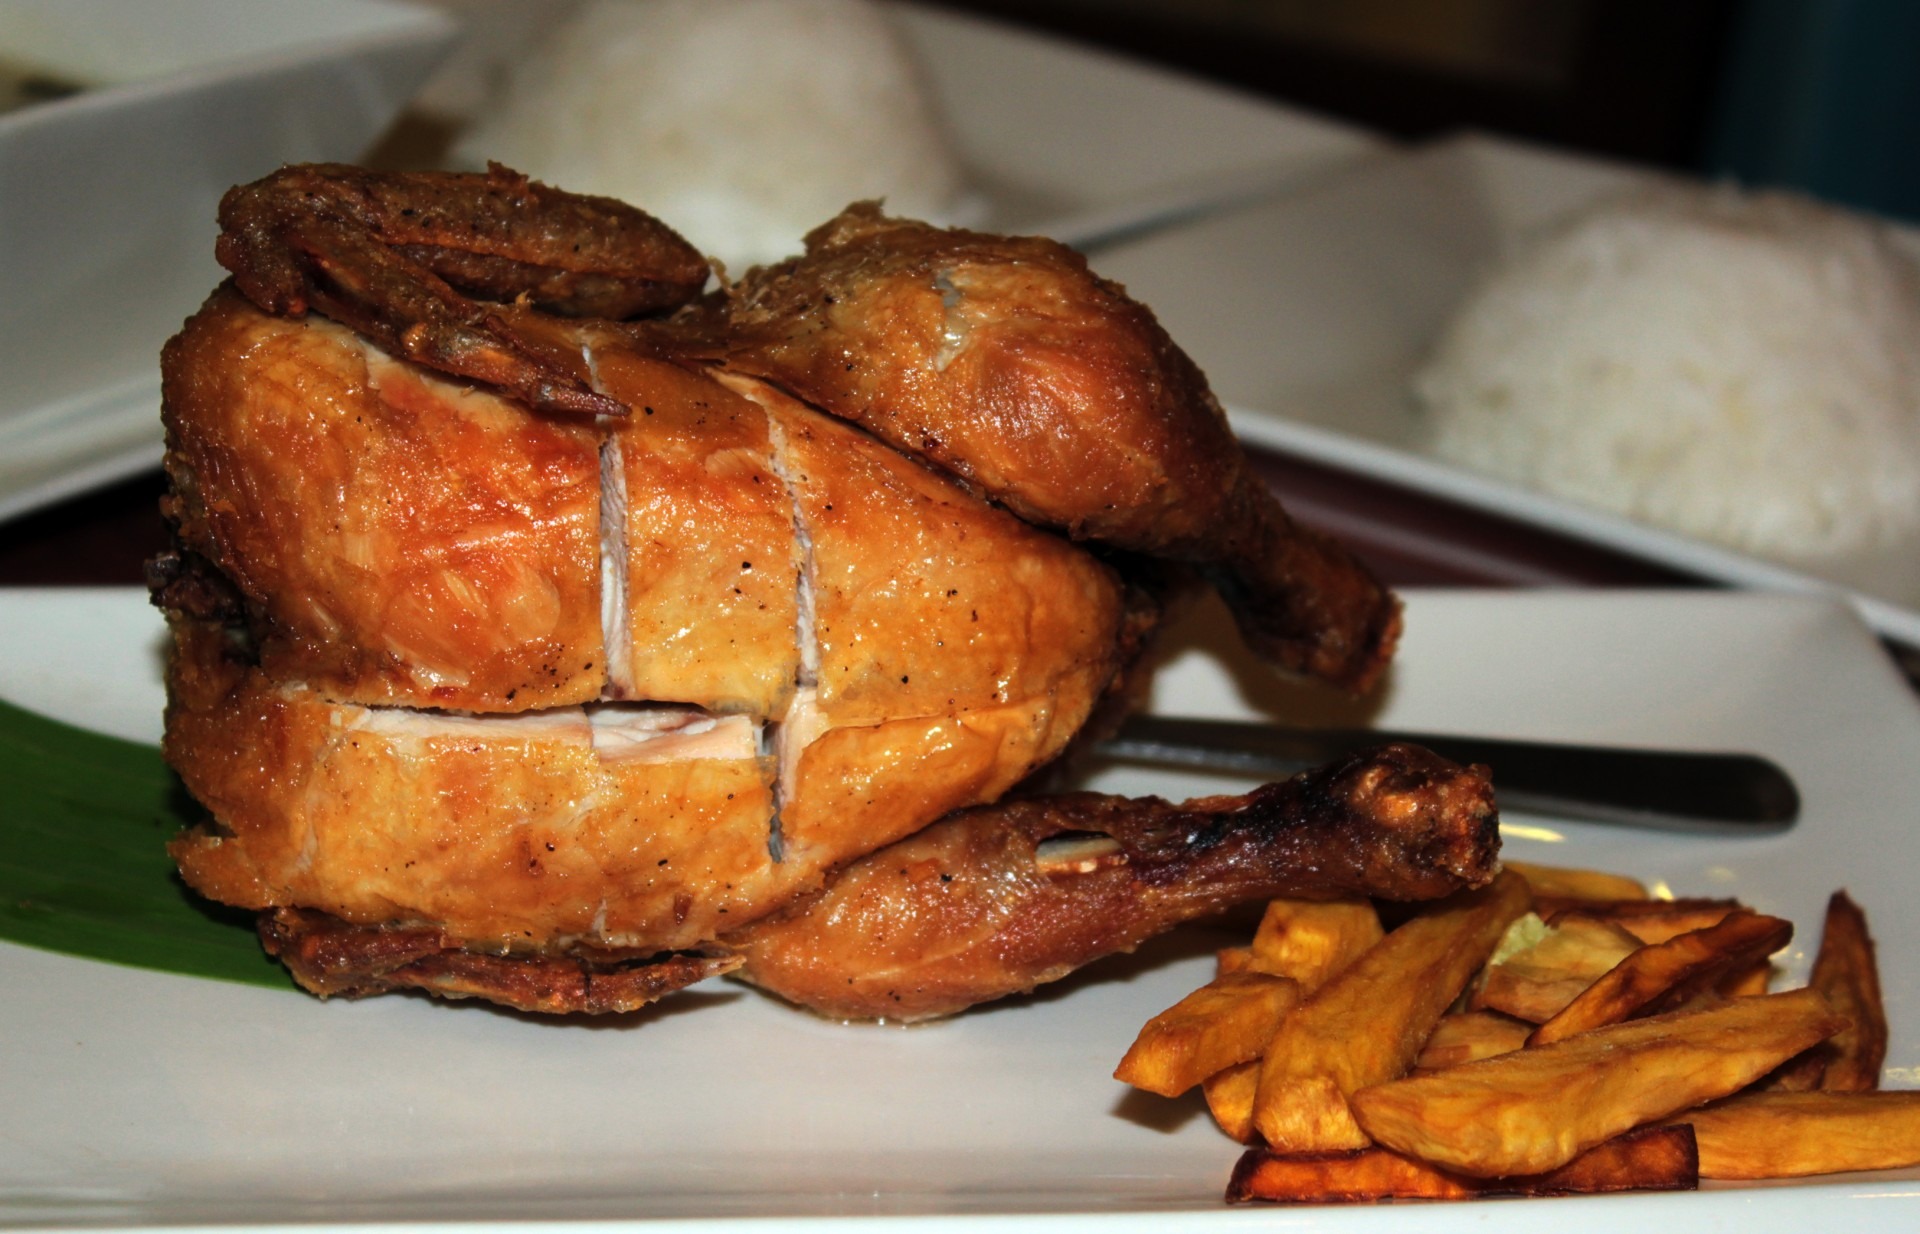
dish, meal, food, breakfast, meat, cuisine, fried, roasting, fried chicken, grilling, main dish, roast goose, roast beef, fried food, hendl, sunday roast, whole fried chicken, potato fries